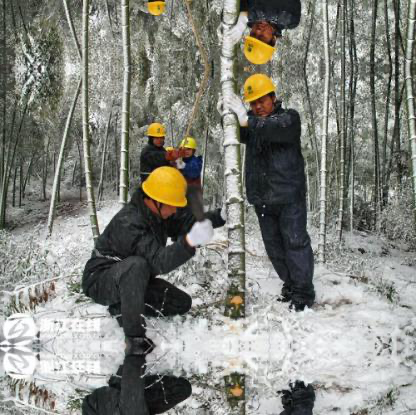
Objects in the image:
label: helmet
label: helmet
label: helmet
label: helmet
label: helmet
label: helmet